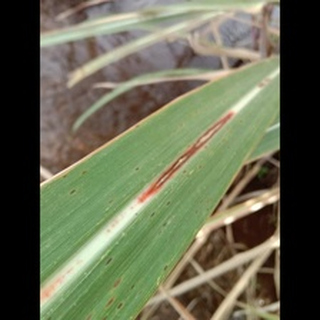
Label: sugarcane_rust